Battle of Medina

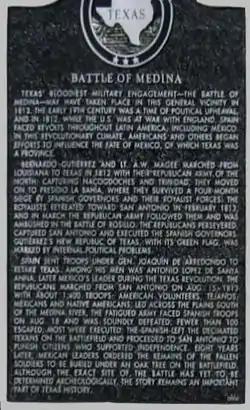
Marker placed at one possible site of the battle near Leming, Texas

One of the dead, Peter Sides, was a veteran of the American Revolution. Sides (originally Seitz) was about 62 when he marched off from his home in Baton Rouge, Louisiana with Magee and the other revolutionaries. A native of North Carolina of German ancestry, Seitz was a career soldier who fought in the first militia at Nashborough and in Logan County, Kentucky before he and his family relocated to Baton Rouge in 1799. Markers from the Daughters of the American Revolution and the Daughters of the Republic of Texas have been placed on the battle site in Sides's honor.